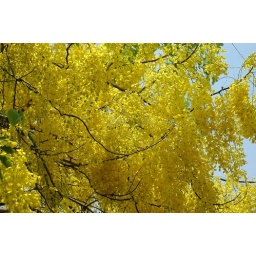
It's May 2007 and Delhi roads are lined with green trees spotted by yellow &amp;quot;Amaltaas&amp;quot; in their glory.